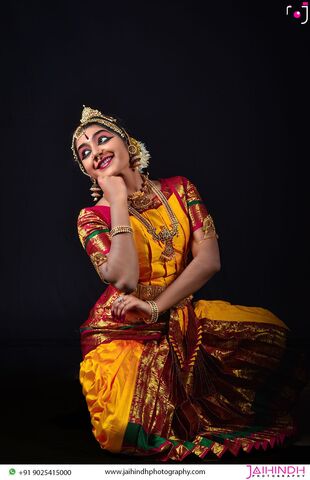
Dance form: bharatanatyam